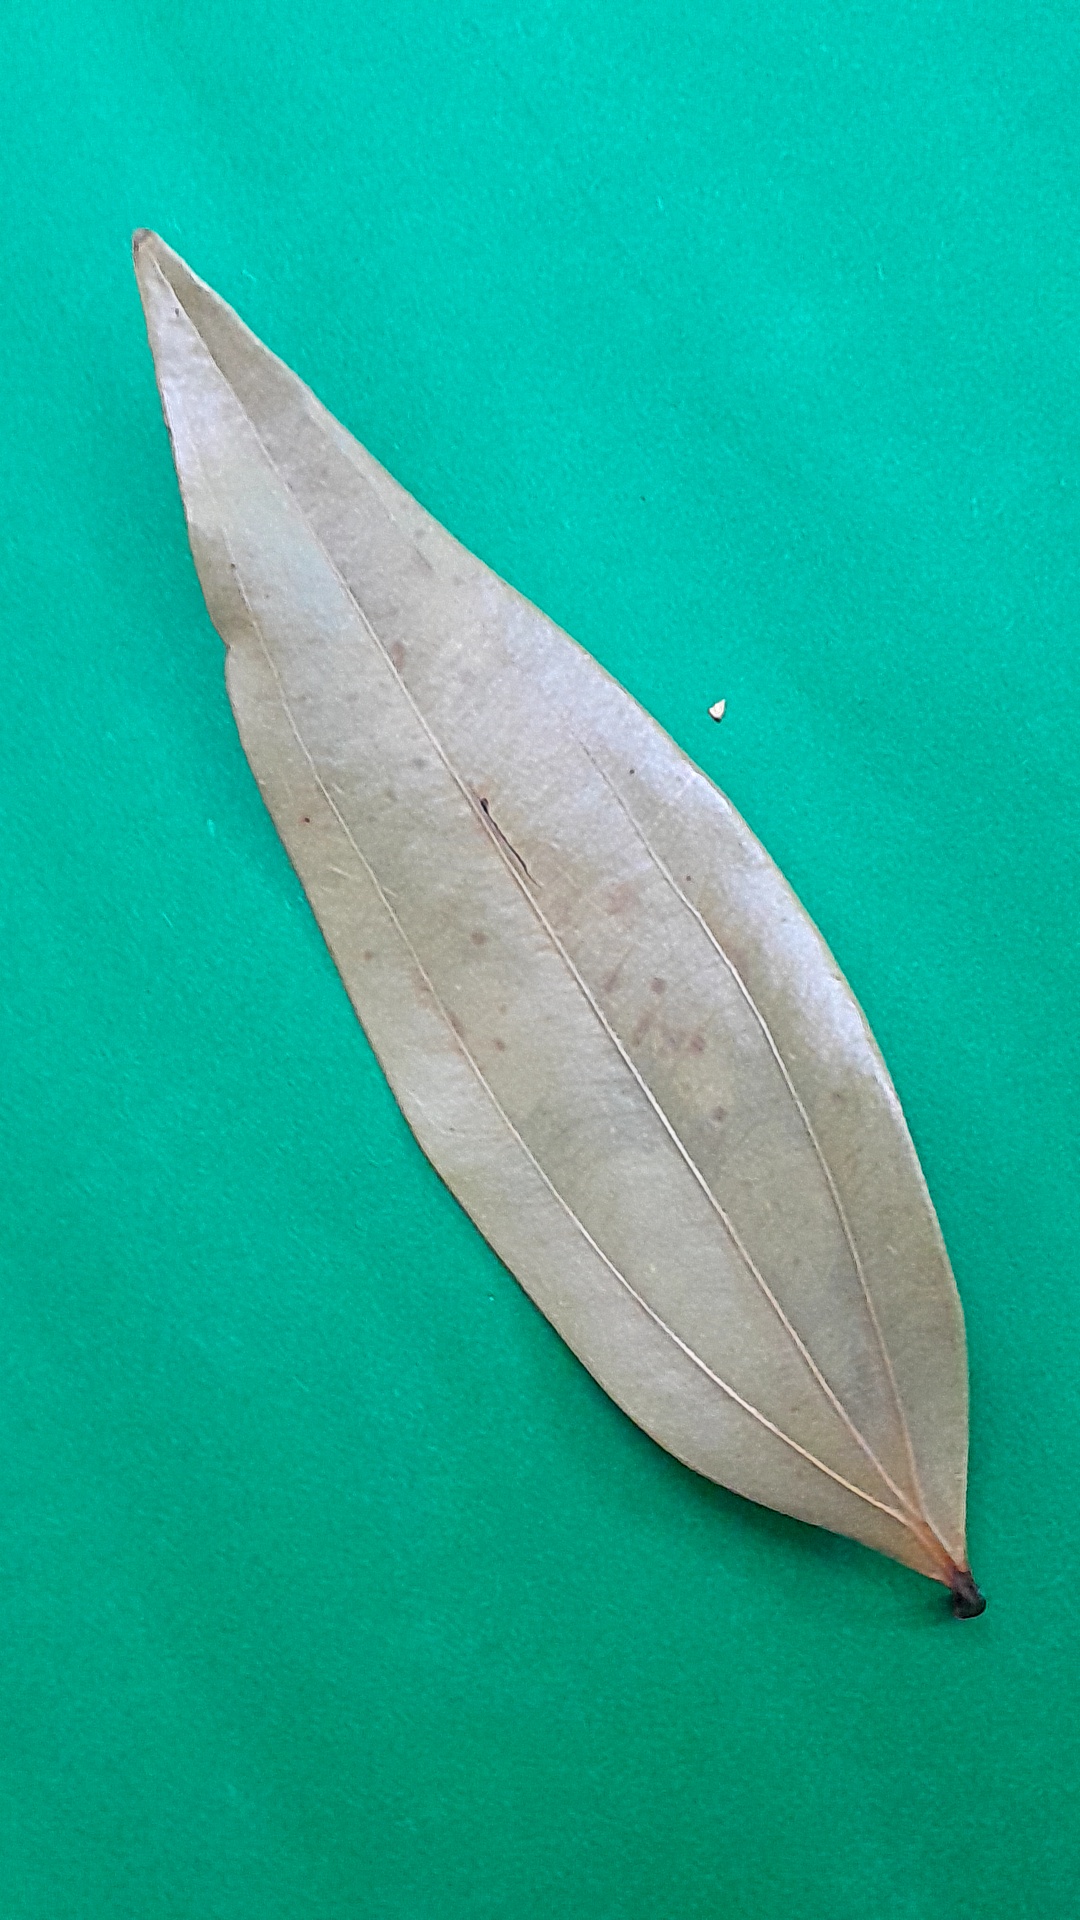
Label: Dry Leaf